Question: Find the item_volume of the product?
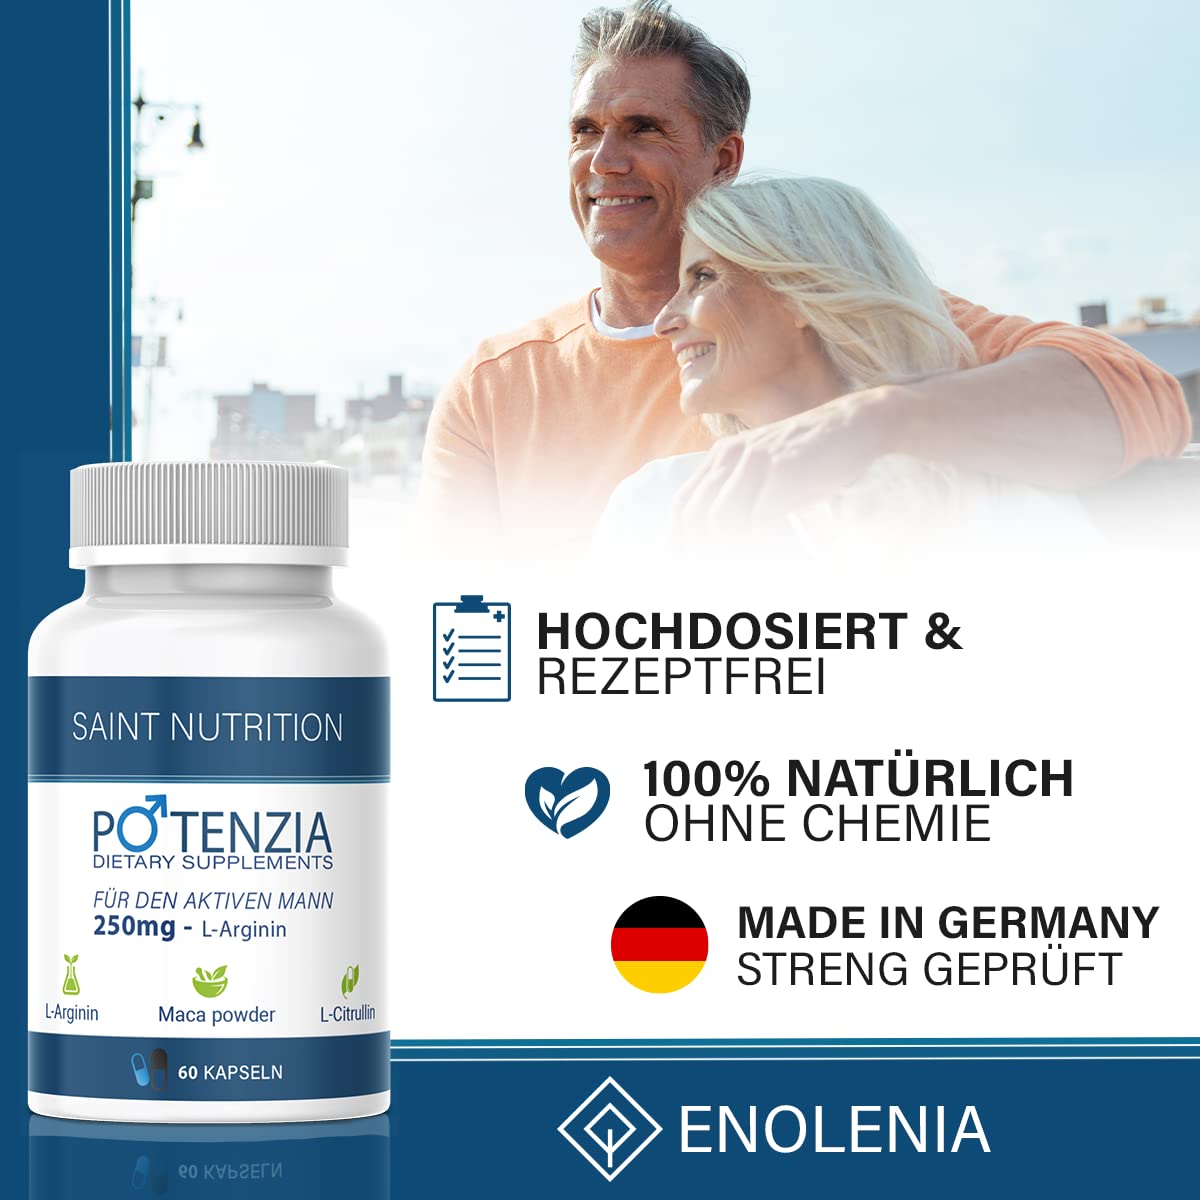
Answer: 250.0 millilitre